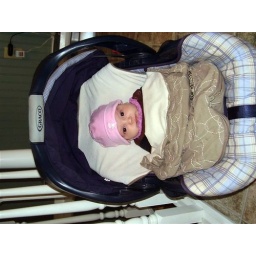
Dane prettied up in her car bed